Ulanga River

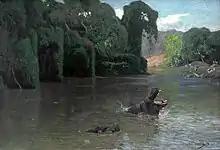
"The Gallery of Trees Ulanga River", painting by Friedrich Wilhelm Kuhnert (1898)

The eponymous boat in C.S. Forester's novel "The African Queen" (1935) and its subsequent film adaptation (1951) was a steam-powered launch, owned by a Belgian mining corporation, that plied the upper reaches of the Ulanga River.